A Single Woman (film)

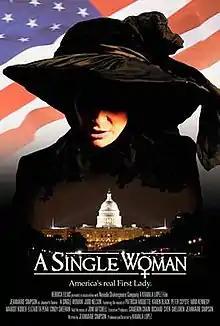
Movie poster

A Single Woman is a 2008 film made by Nevada Shakespeare Company and Heroica Films. It was directed by Kamala Lopez and produced by Cameron Crain, Richard Shelgren and Kamala Lopez. The screenplay was by Jeanmarie Simpson based on her 2004 play with the same title.